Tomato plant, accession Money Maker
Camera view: tilt-top (135 deg); turntable rotation: 180 degrees
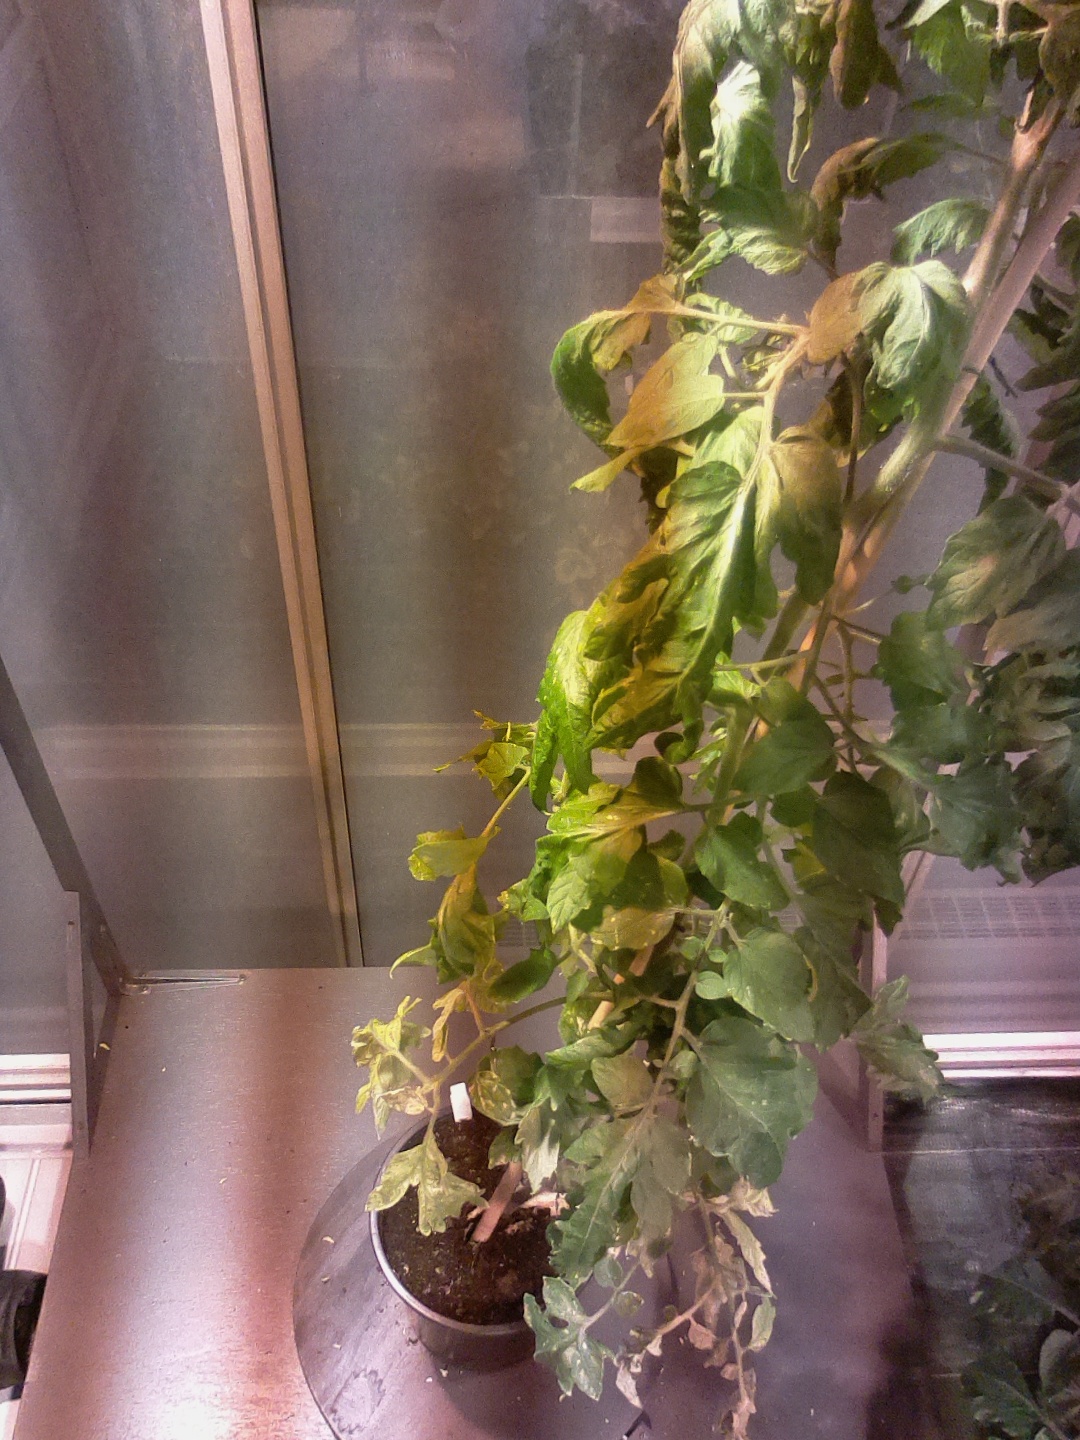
BBCH growth stage 72: 20%-30% of final fruit size